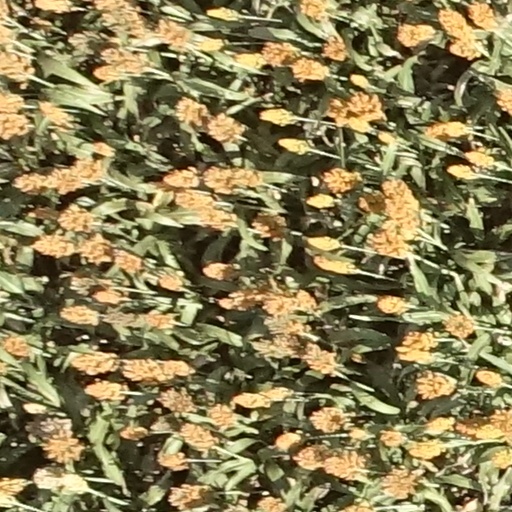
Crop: sorghum